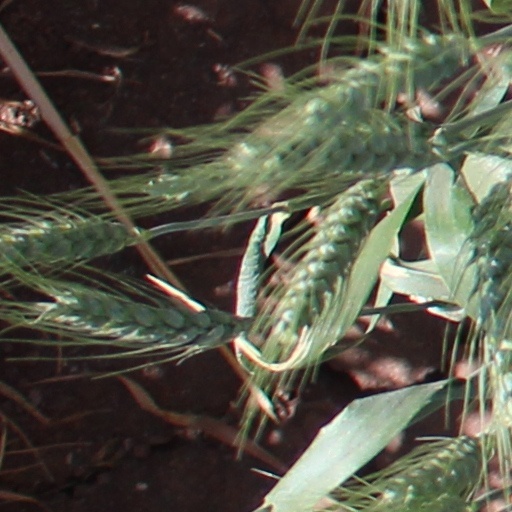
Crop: wheat